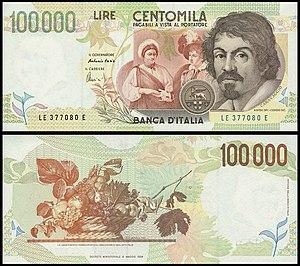
La lire italienne est l'ancienne unité monétaire de l'Italie, émise du 17 mars 1861 au 28 février 2002, et qui est remplacée par l'euro à cette date.
Michelangelo Merisi da Caravaggio, en français Caravage ou le Caravage, est un peintre italien né le 29 septembre 1571 à Milan et mort le 18 juillet 1610 à Porto Ercole.